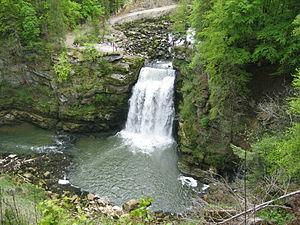
Tourisme dans le Doubs en Franche-Comté.
Cette liste recense certaines chutes d’eau de France, classées par régions et départements.
Le Haut-Doubs est la partie montagneuse du département du Doubs en Bourgogne-Franche-Comté, dans le massif du Jura, le long de la frontière suisse avec pour point culminant le mont d'Or à 1 463 m.